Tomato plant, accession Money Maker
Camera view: horizontal (90 deg, fisheye); turntable rotation: 90 degrees
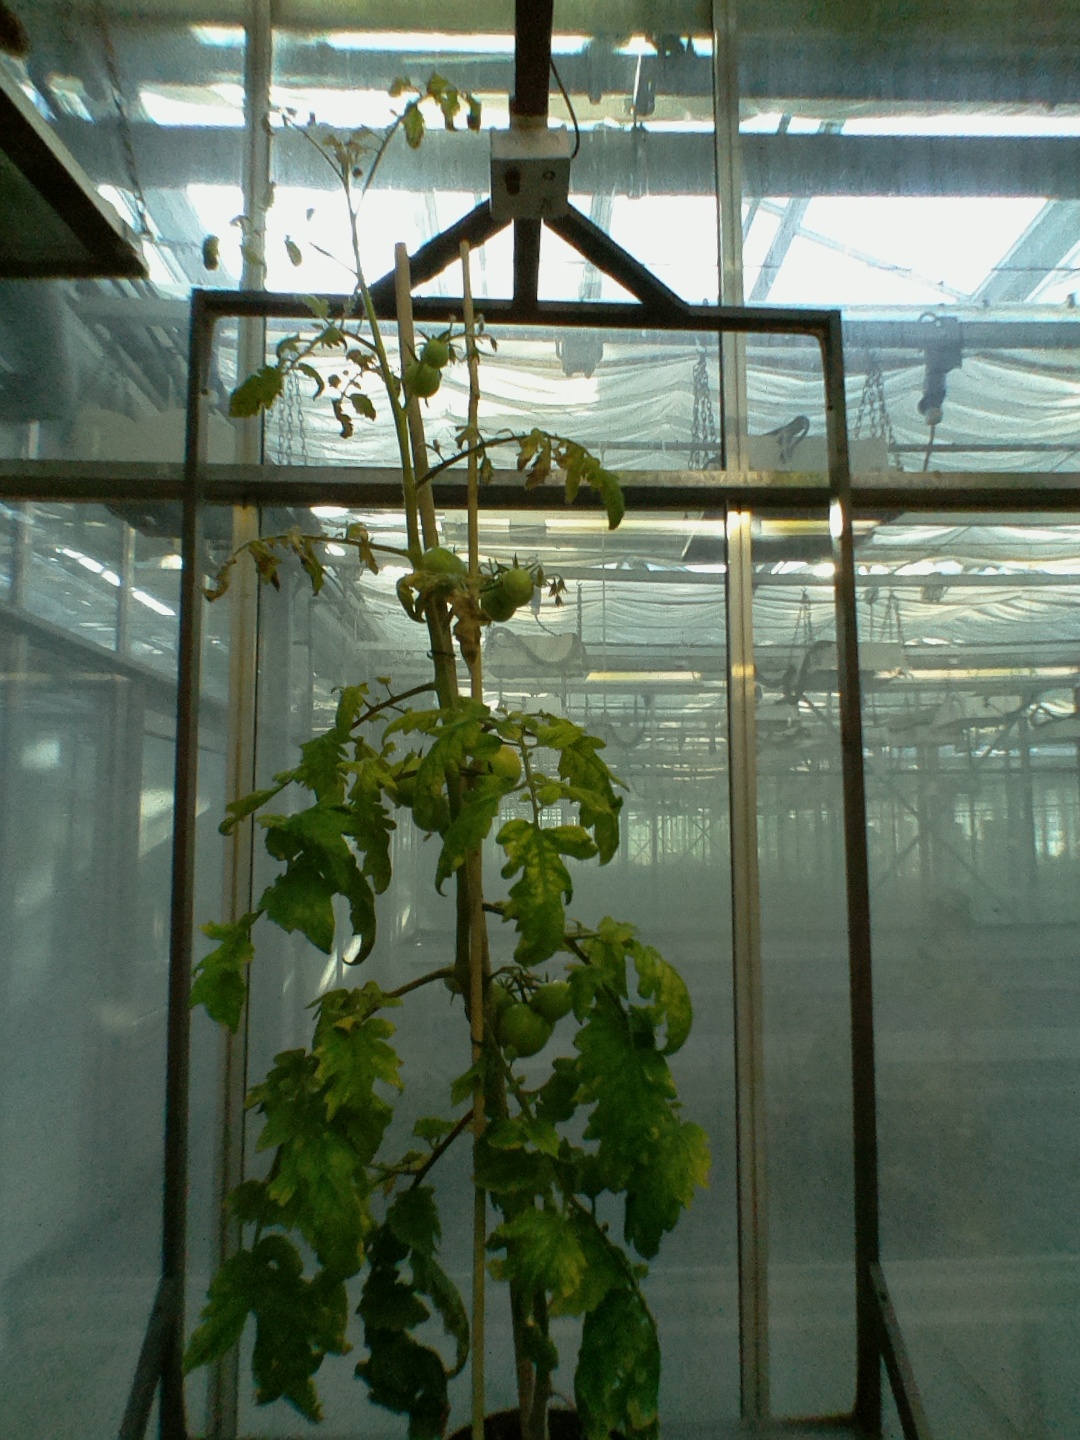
BBCH growth stage 78: 80% -90% of final fruit size